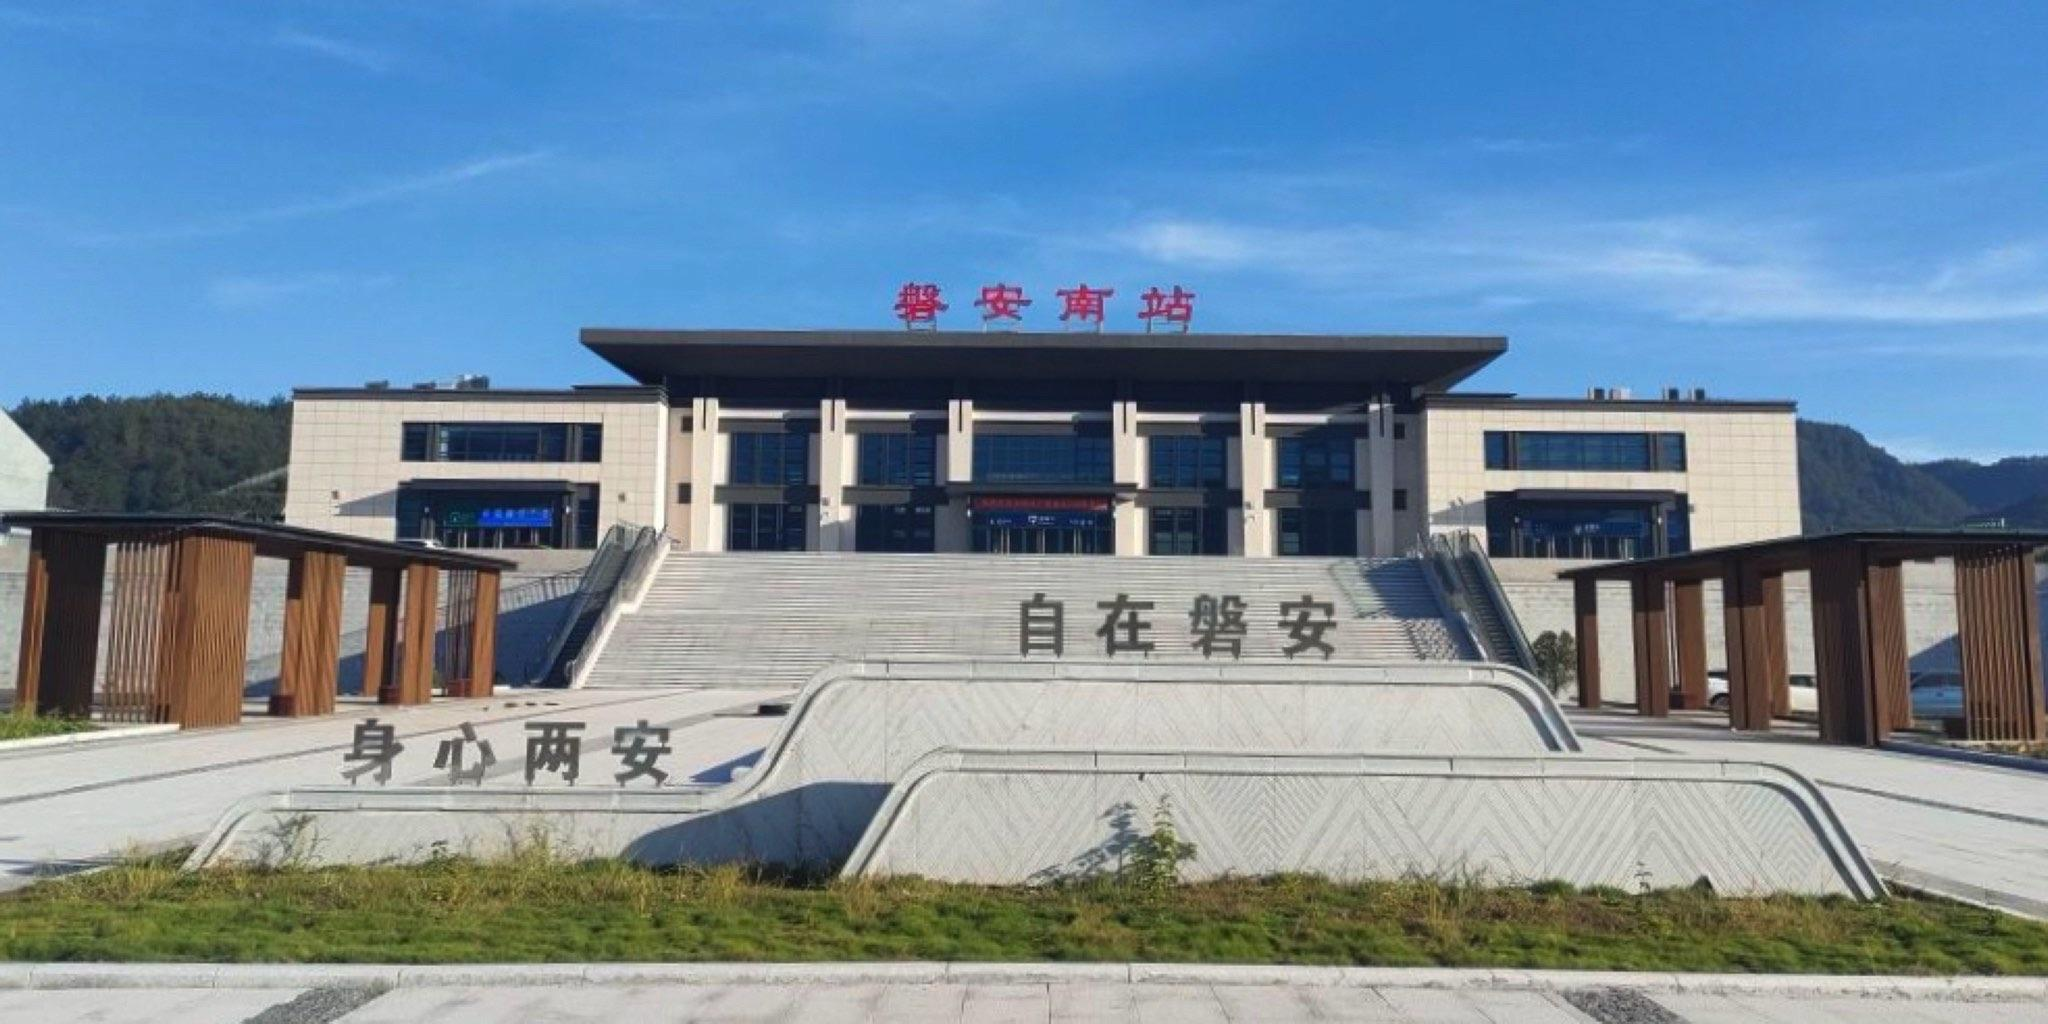
地标名称：磐安南站
所在城市：金华市·磐安县